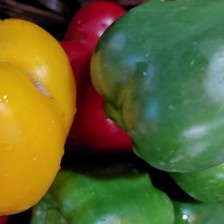
Label: capsicum